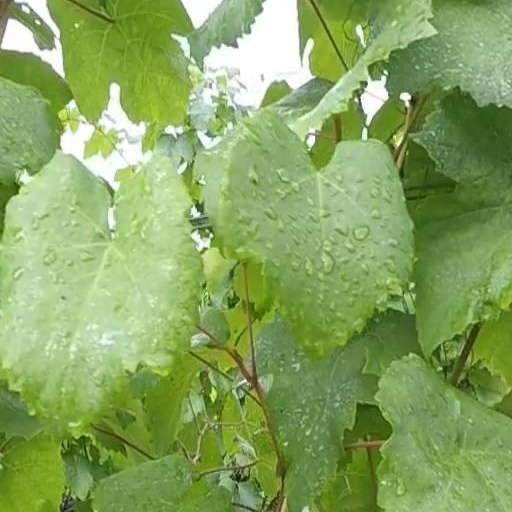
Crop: grape